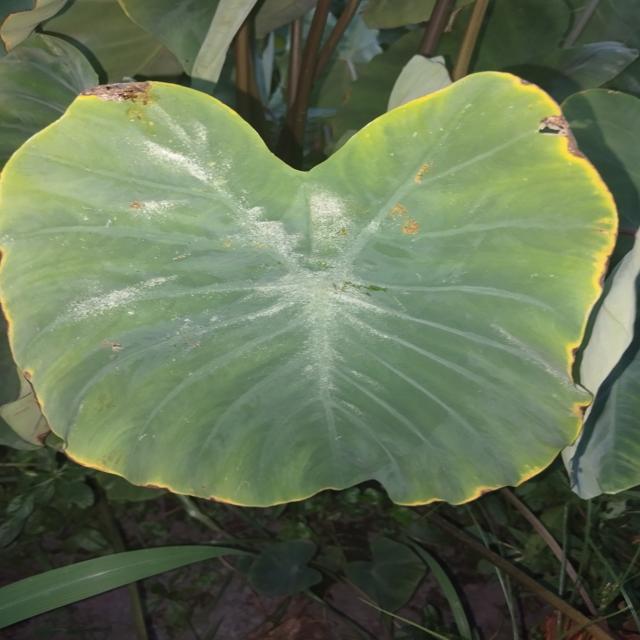
Label: Early_Blight